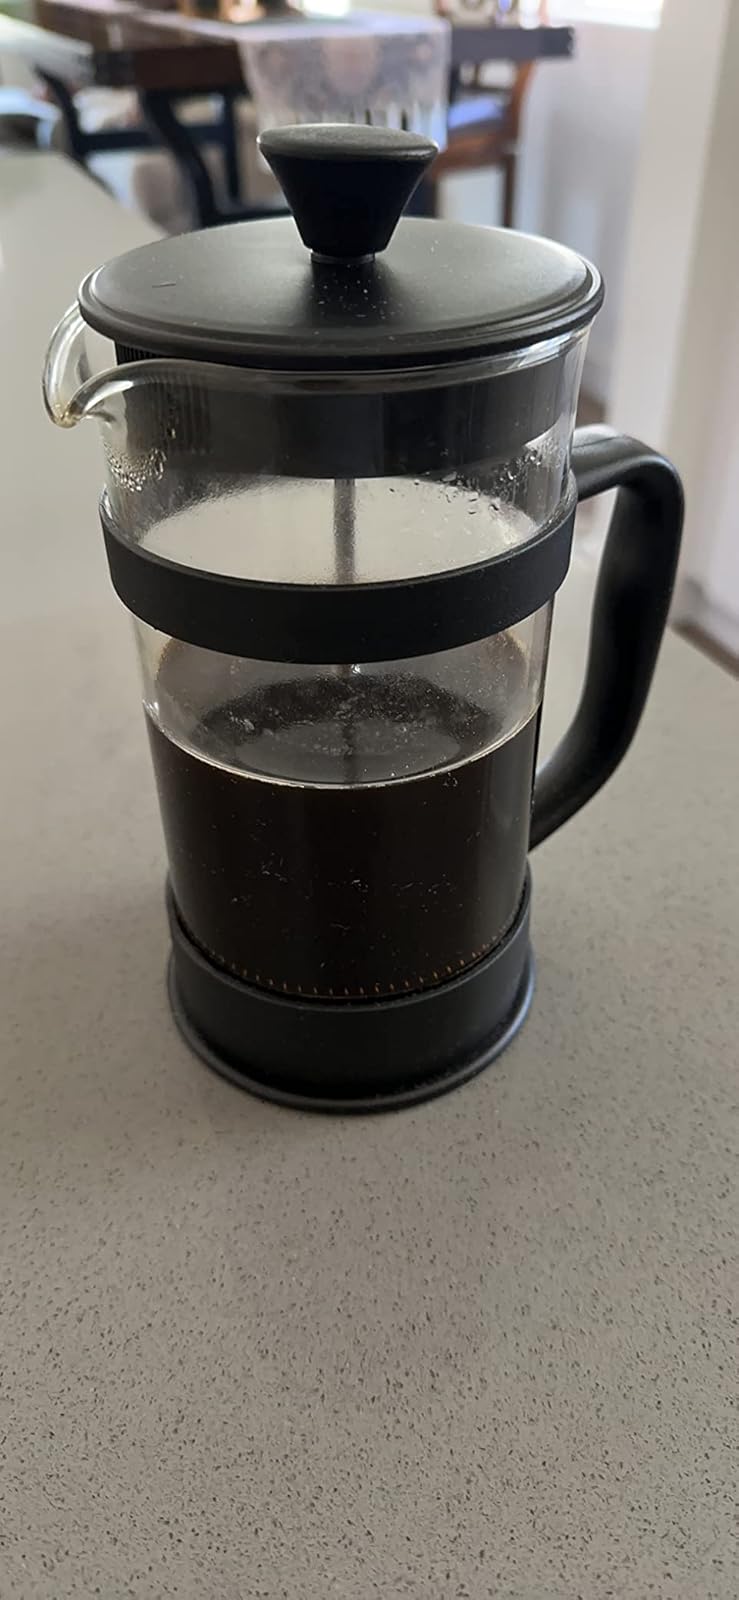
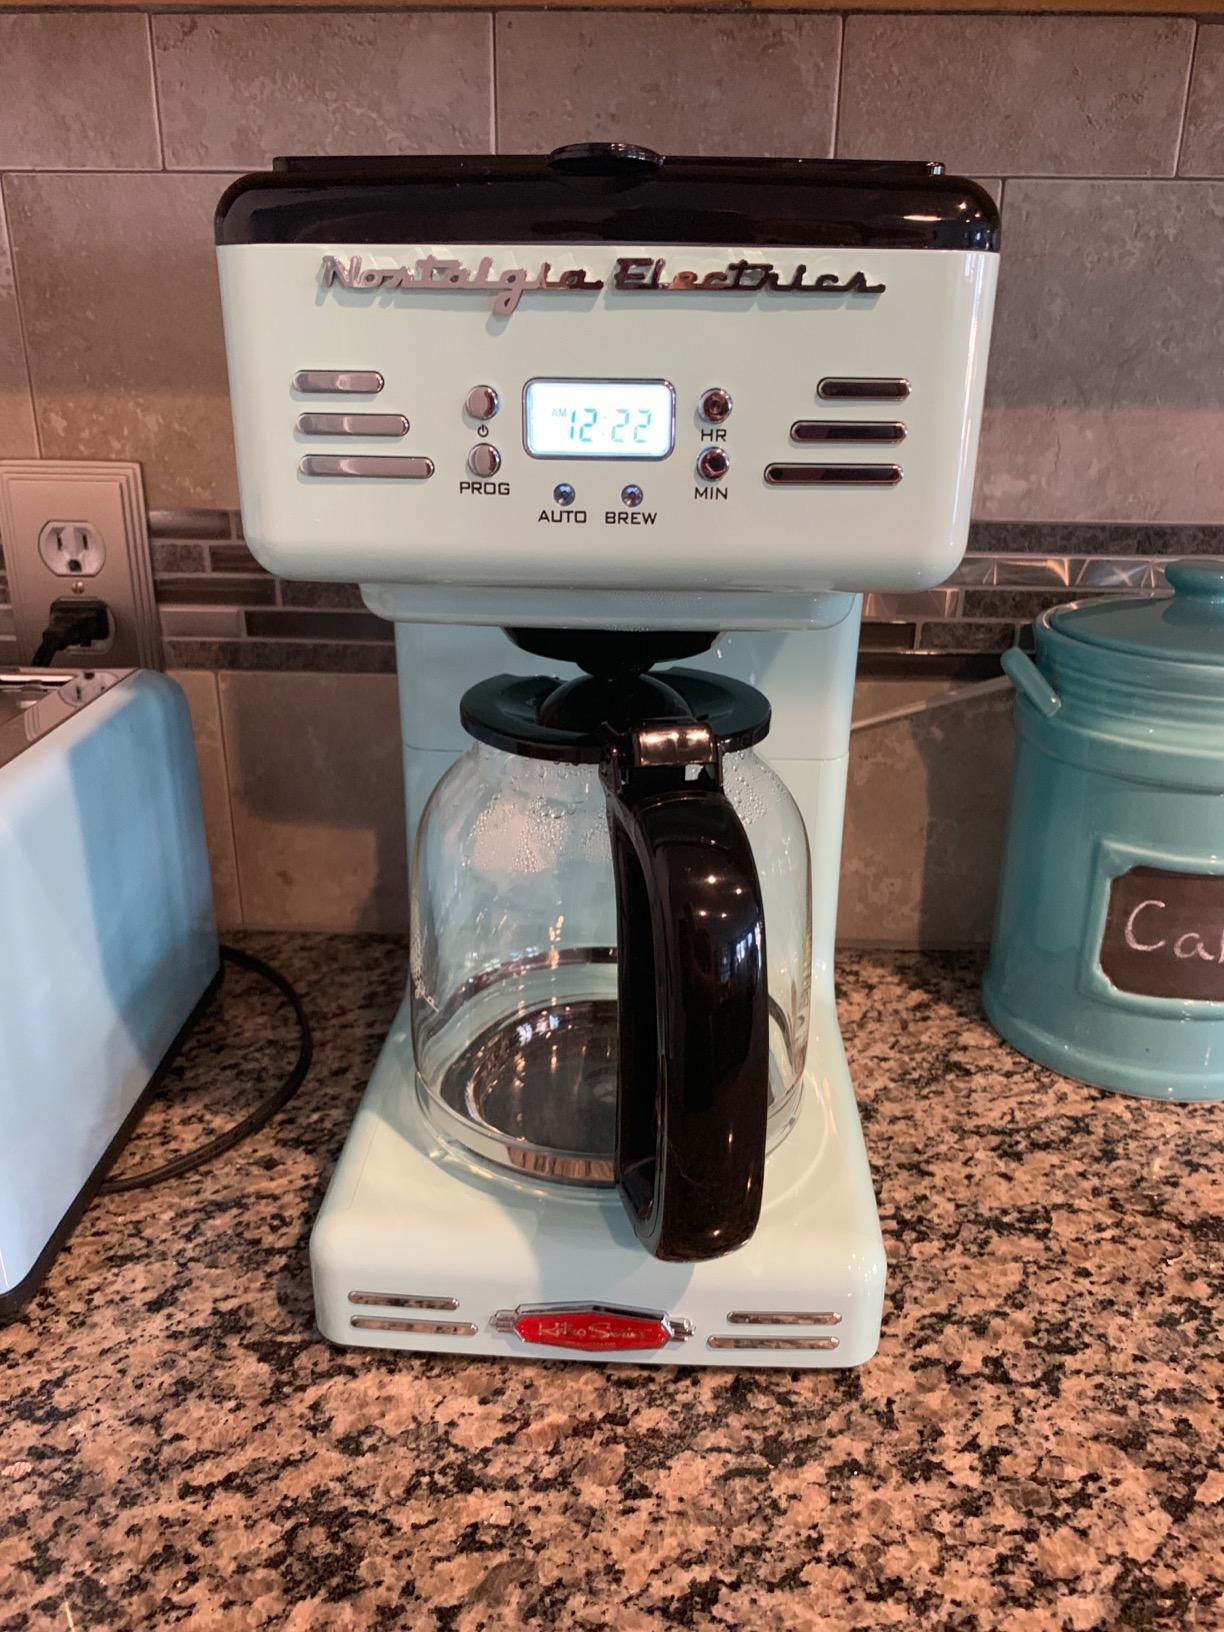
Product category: items_tea
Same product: no